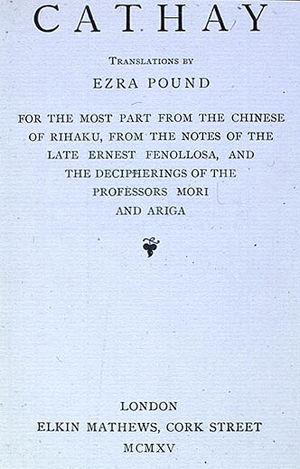
Ernest Fenollosa, né le 18 février 1853 à Salem dans le Massachusetts et décédé le 21 septembre 1908 à Londres, est un universitaire, orientaliste, philosophe et japonologue américain qui fut conseiller étranger au Japon pendant l'ère Meiji. Professeur de philosophie et d'économie politique à l'université impériale de Tokyo, Fenollosa fit beaucoup pour préserver l'art japonais traditionnel.
Charles Elkin Mathews est un éditeur britannique, confondateur de The Bodley Head avec John Lane. Il fut l'un des premiers éditeurs de James Joyce, d'Ezra Pound, et de William Butler Yeats, entre autres.